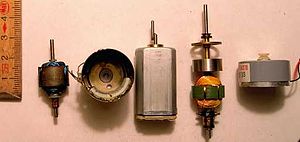
Elektromotor / Teori / Optimering
Billede af permanent magnet elektromotorer beregnet til mekanisk kul kommutering. Fra venstre: 3 polet rotor. Tilhørende stator med 2 magneter. Barbermaskinemotor. Rotor med 7 poler fra en gammeldags diktafon. Walkman-båndoptager motor.
Billede af permanent magnet elektromotorer.
En elektromotor er en kraftmaskine, der kan omsætte elektrisk energi til mekanisk energi – primært rotation.